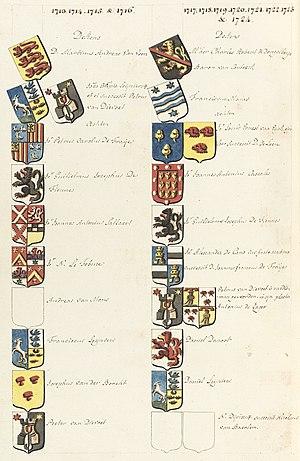
Armorial de la Gilde drapière de Bruxelles 1713 - 1724 (manuscrit G123)
La famille Leyniers, apparue à Bruxelles dès le XVᵉ siècle a produit de nombreux tapissiers de haute lice et des teinturiers, experts dans l'art de teindre en subtiles nuances les fils de laines destinés à ce métier.
La Lakengulde ou Gilde Drapière ou Tribunal de la Draperie, appelée aussi au XVIIIᵉ siècle Chambre de Commerce, est une des plus anciennes et des plus influentes institutions de la ville de Bruxelles durant l'Ancien Régime et qui fut abolie lors de l'occupation française des Pays-Bas.
Les Neuf Nations de Bruxelles sont un organisme de droit urbain bruxellois au sein duquel étaient choisis une partie du magistrat de la Ville à partir de 1421, à savoir, entre autres, le Second Bourgmestre, six Conseillers, une partie des Maîtres ou Proviseurs de la Suprême Charité, etc.
Les sept Lignages de Bruxelles, qui avaient nom Sleeus, Sweerts, Serhuyghs, Steenweeghs, Coudenbergh, Serroelofs et Roodenbeke, ont formé depuis le Moyen Âge une classe d’hommes ayant le monopole, jusqu'en 1421, au sein de l'administration urbaine, des fonctions dirigeantes civiles, militaires et économiques. Cette institution a existé jusqu'à la fin de l'Ancien Régime. Toutefois, à partir de la révolution urbaine de 1421, les représentants des corporations formées en Nations ont également exercé des charges correspondantes. Cependant, les charges d'échevins et de capitaines des milices urbaines furent toujours exclusivement réservées aux membres des Lignages.
En héraldique, un armorial est un registre, un tableau ou un dictionnaire qui établit une correspondance entre une liste de noms de familles ou de communautés et une liste d'armoiries, c'est-à-dire de figures qui les représentent. Certains sont illustrés, d'autres se limitent à donner une description verbale codifiée, appelée blasonnements.
Pierre Van Dievoet est un sculpteur bruxellois qui vécut à Londres et Bruxelles.